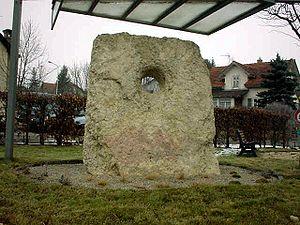
Cette liste non exhaustive recense les sites mégalithiques en Suisse.
Courgenay est une commune suisse du canton du Jura, située dans la région de l'Ajoie.
Cette liste présente les biens culturels d'importance nationale dans le canton du Jura. Cette liste correspond à l'édition 2009 de l'Inventaire Suisse des biens culturels d'importance nationale pour le canton du Jura. Il est trié par commune et inclus : 29 bâtiments séparés, 6 collections et 11 sites archéologiques.